Mitsuoka MC-1

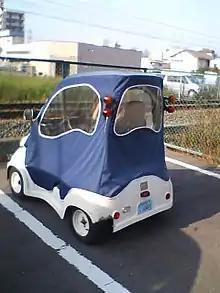
MC-1 Rear

Mitsuoka wanted to make the MC-1 easy to take care of. There is even an owner's manual on Mitsuoka's website. The interior is simple, a large speedometer with some sensors, gear shifting stick, steering wheel and a seat. The body is mostly plastic. The 'doors' are fabric. For 2004, the MC-1 was slightly redesigned by adding a slit under the headlights.